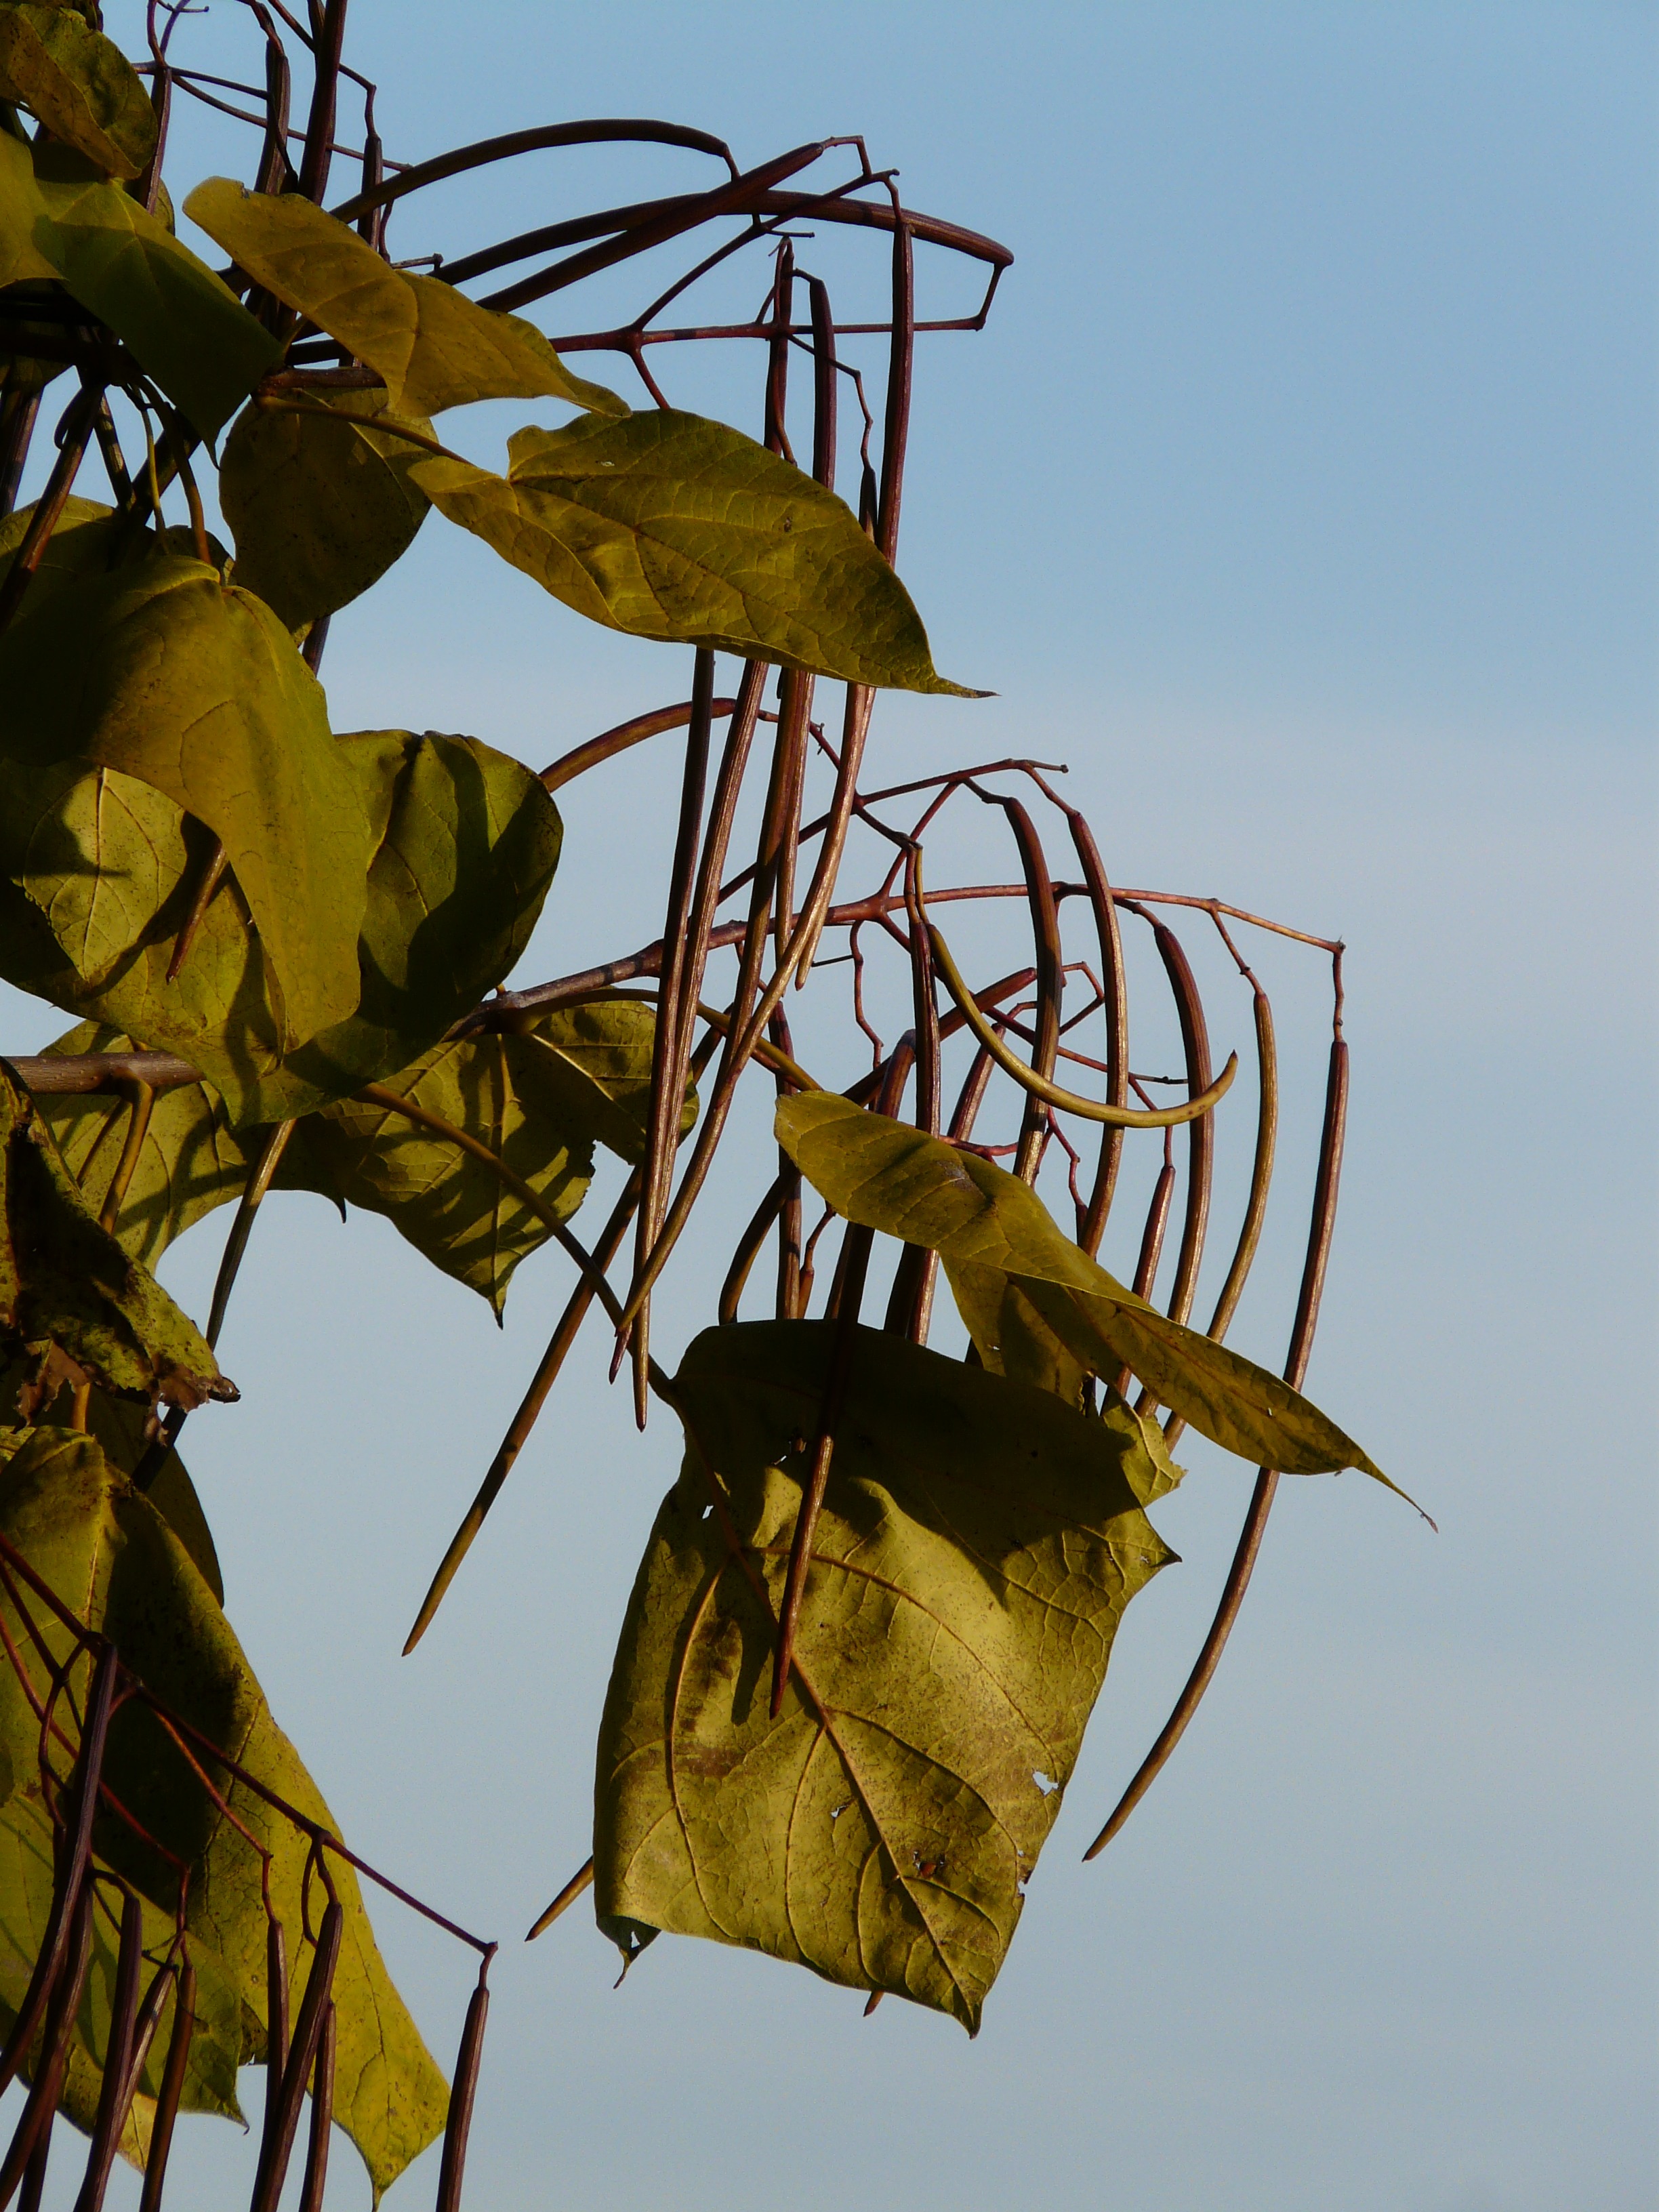
tree, nature, branch, plant, sunlight, leaf, flower, spring, autumn, botany, yellow, flora, season, pods, fruits, ornamental, light green, catalpa, woody plant